Hidcote Bartrim

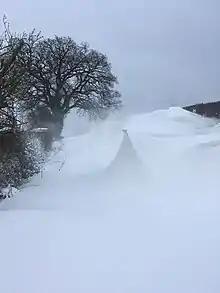
Heavy snowfall can prevent access to Hidcote. Taken March 2018.

By foot, the Monarch's Way can bring visitors to the village either from the north via Admington or from the south via Chipping Campden. A bridleway from Ilmington also adjoins the aforementioned eastern route at the summit of Ebrington Hill.